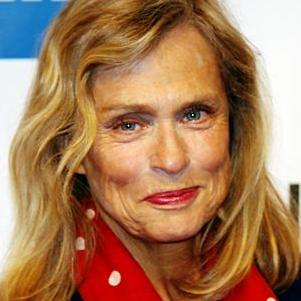
Age: 67